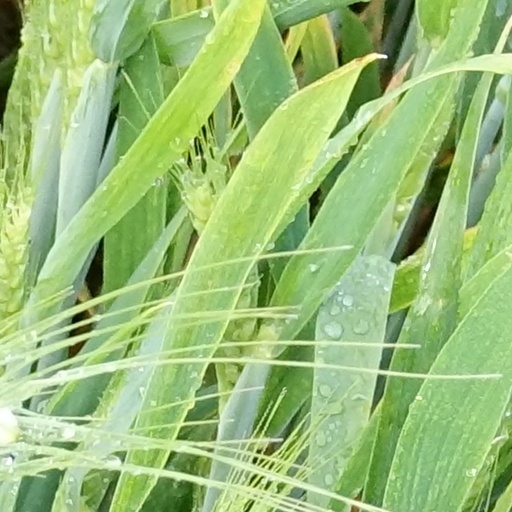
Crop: wheat